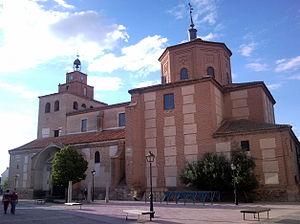
Nava de la Asunción est une commune de la province de Ségovie dans la communauté autonome de Castille-et-León en Espagne.